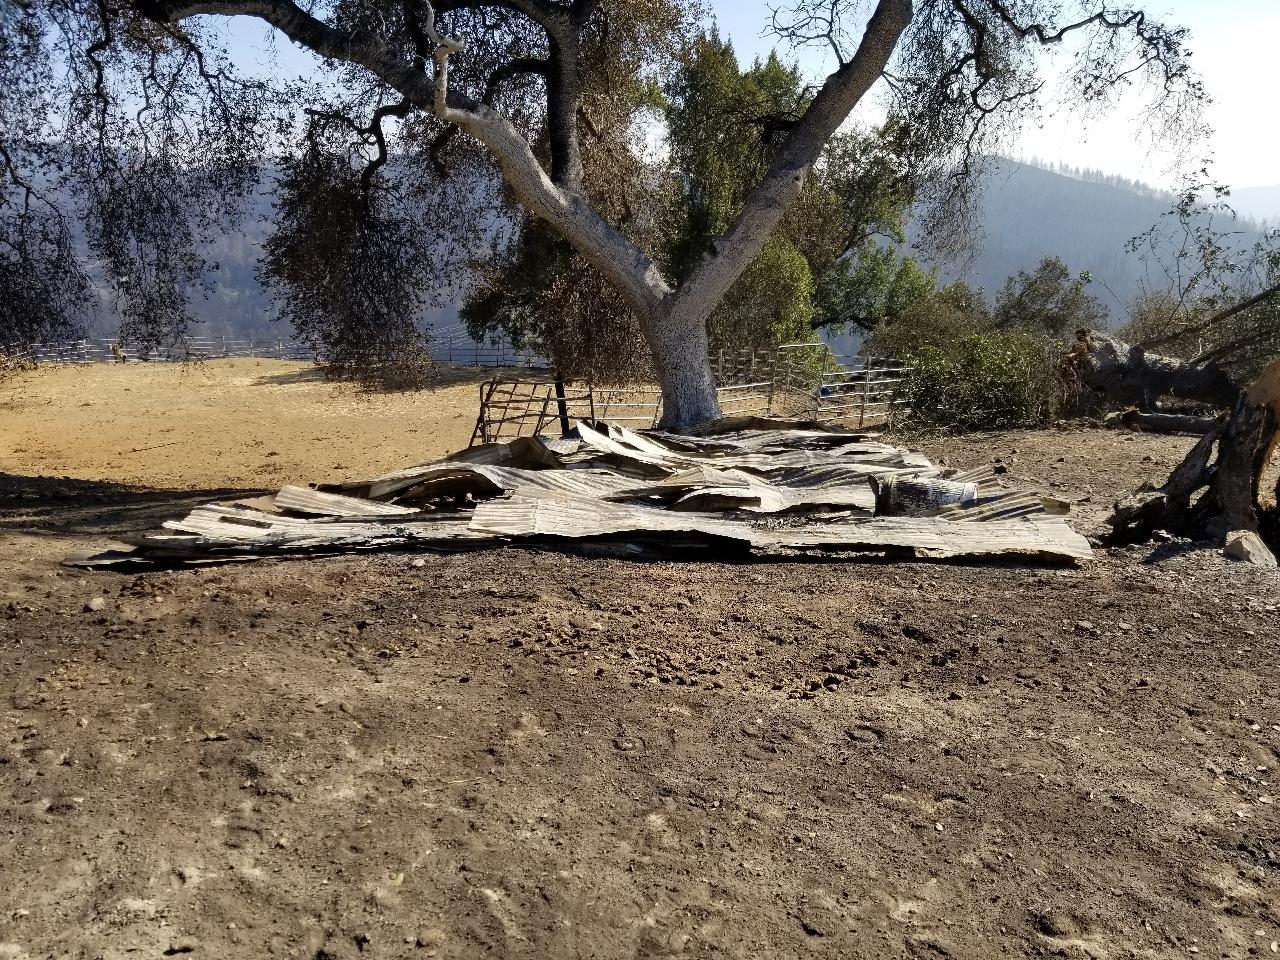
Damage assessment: destroyed